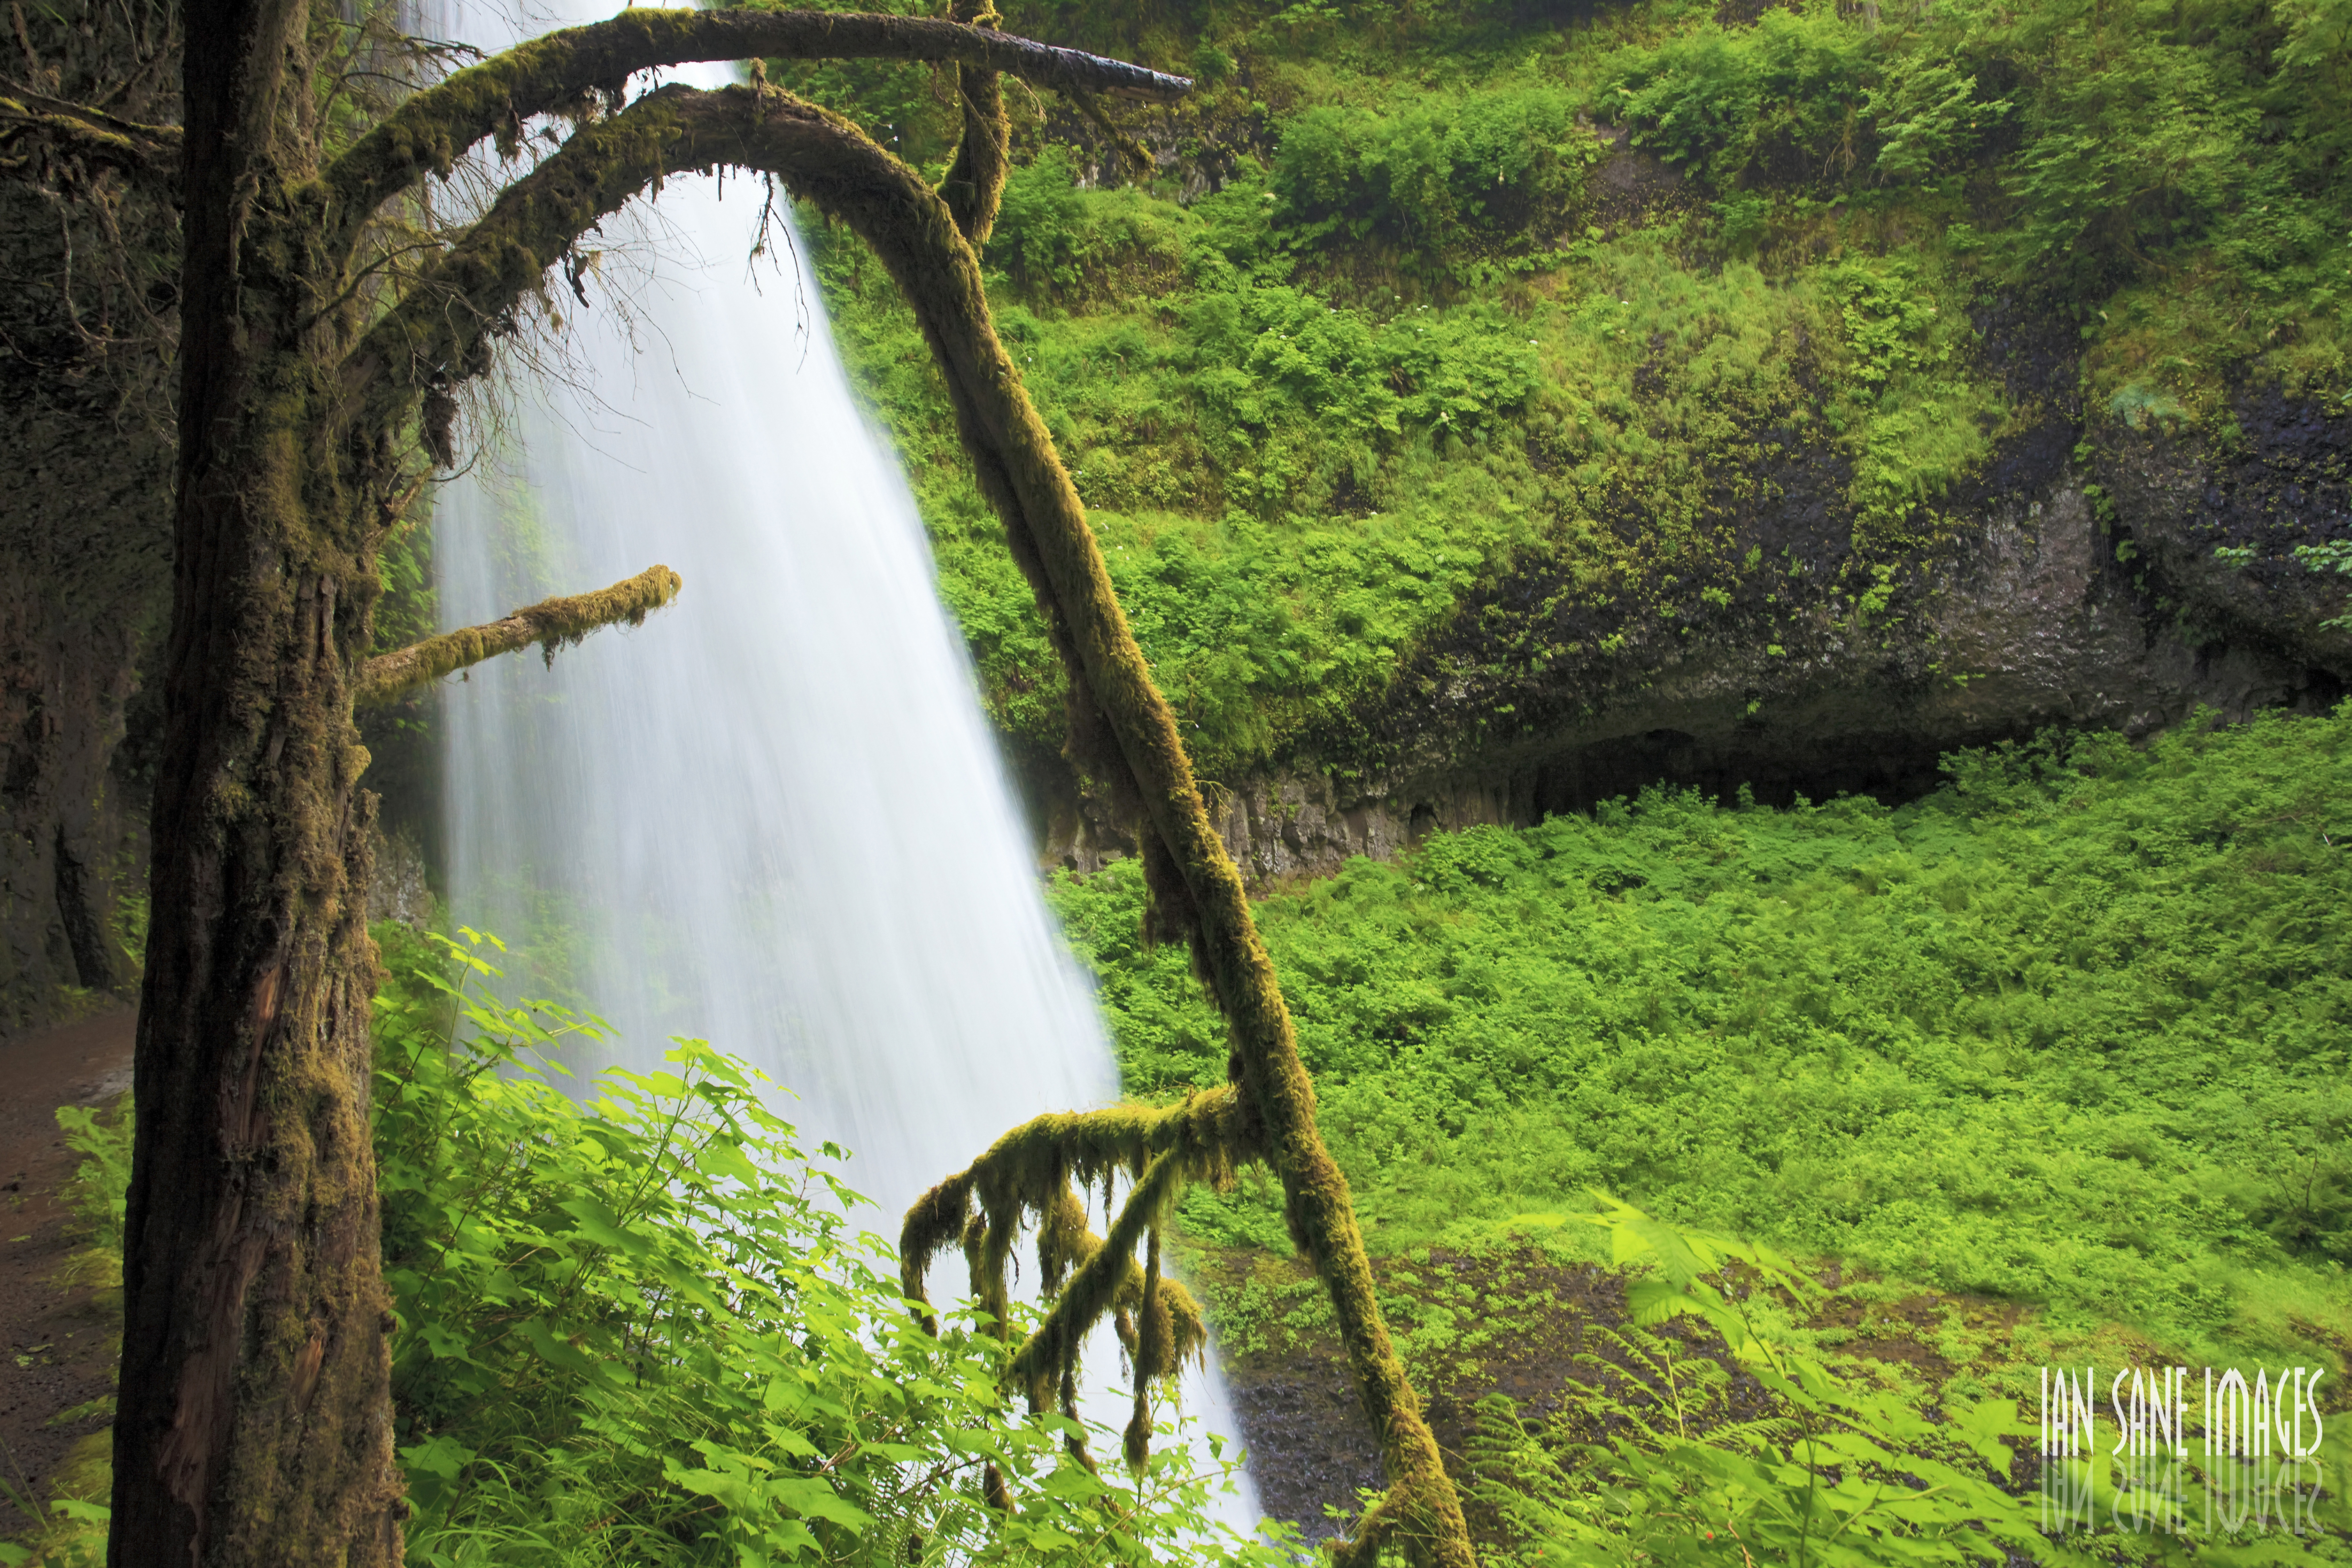
landscape, tree, water, nature, forest, waterfall, wilderness, photography, fall, flower, stream, green, jungle, park, body of water, falling, free, north, silver, rainforest, falls, framed, state, images, middle, woodland, habitat, water feature, oregon, ian, simulation, curved, bent, sane, sublimity, rural area, natural environment